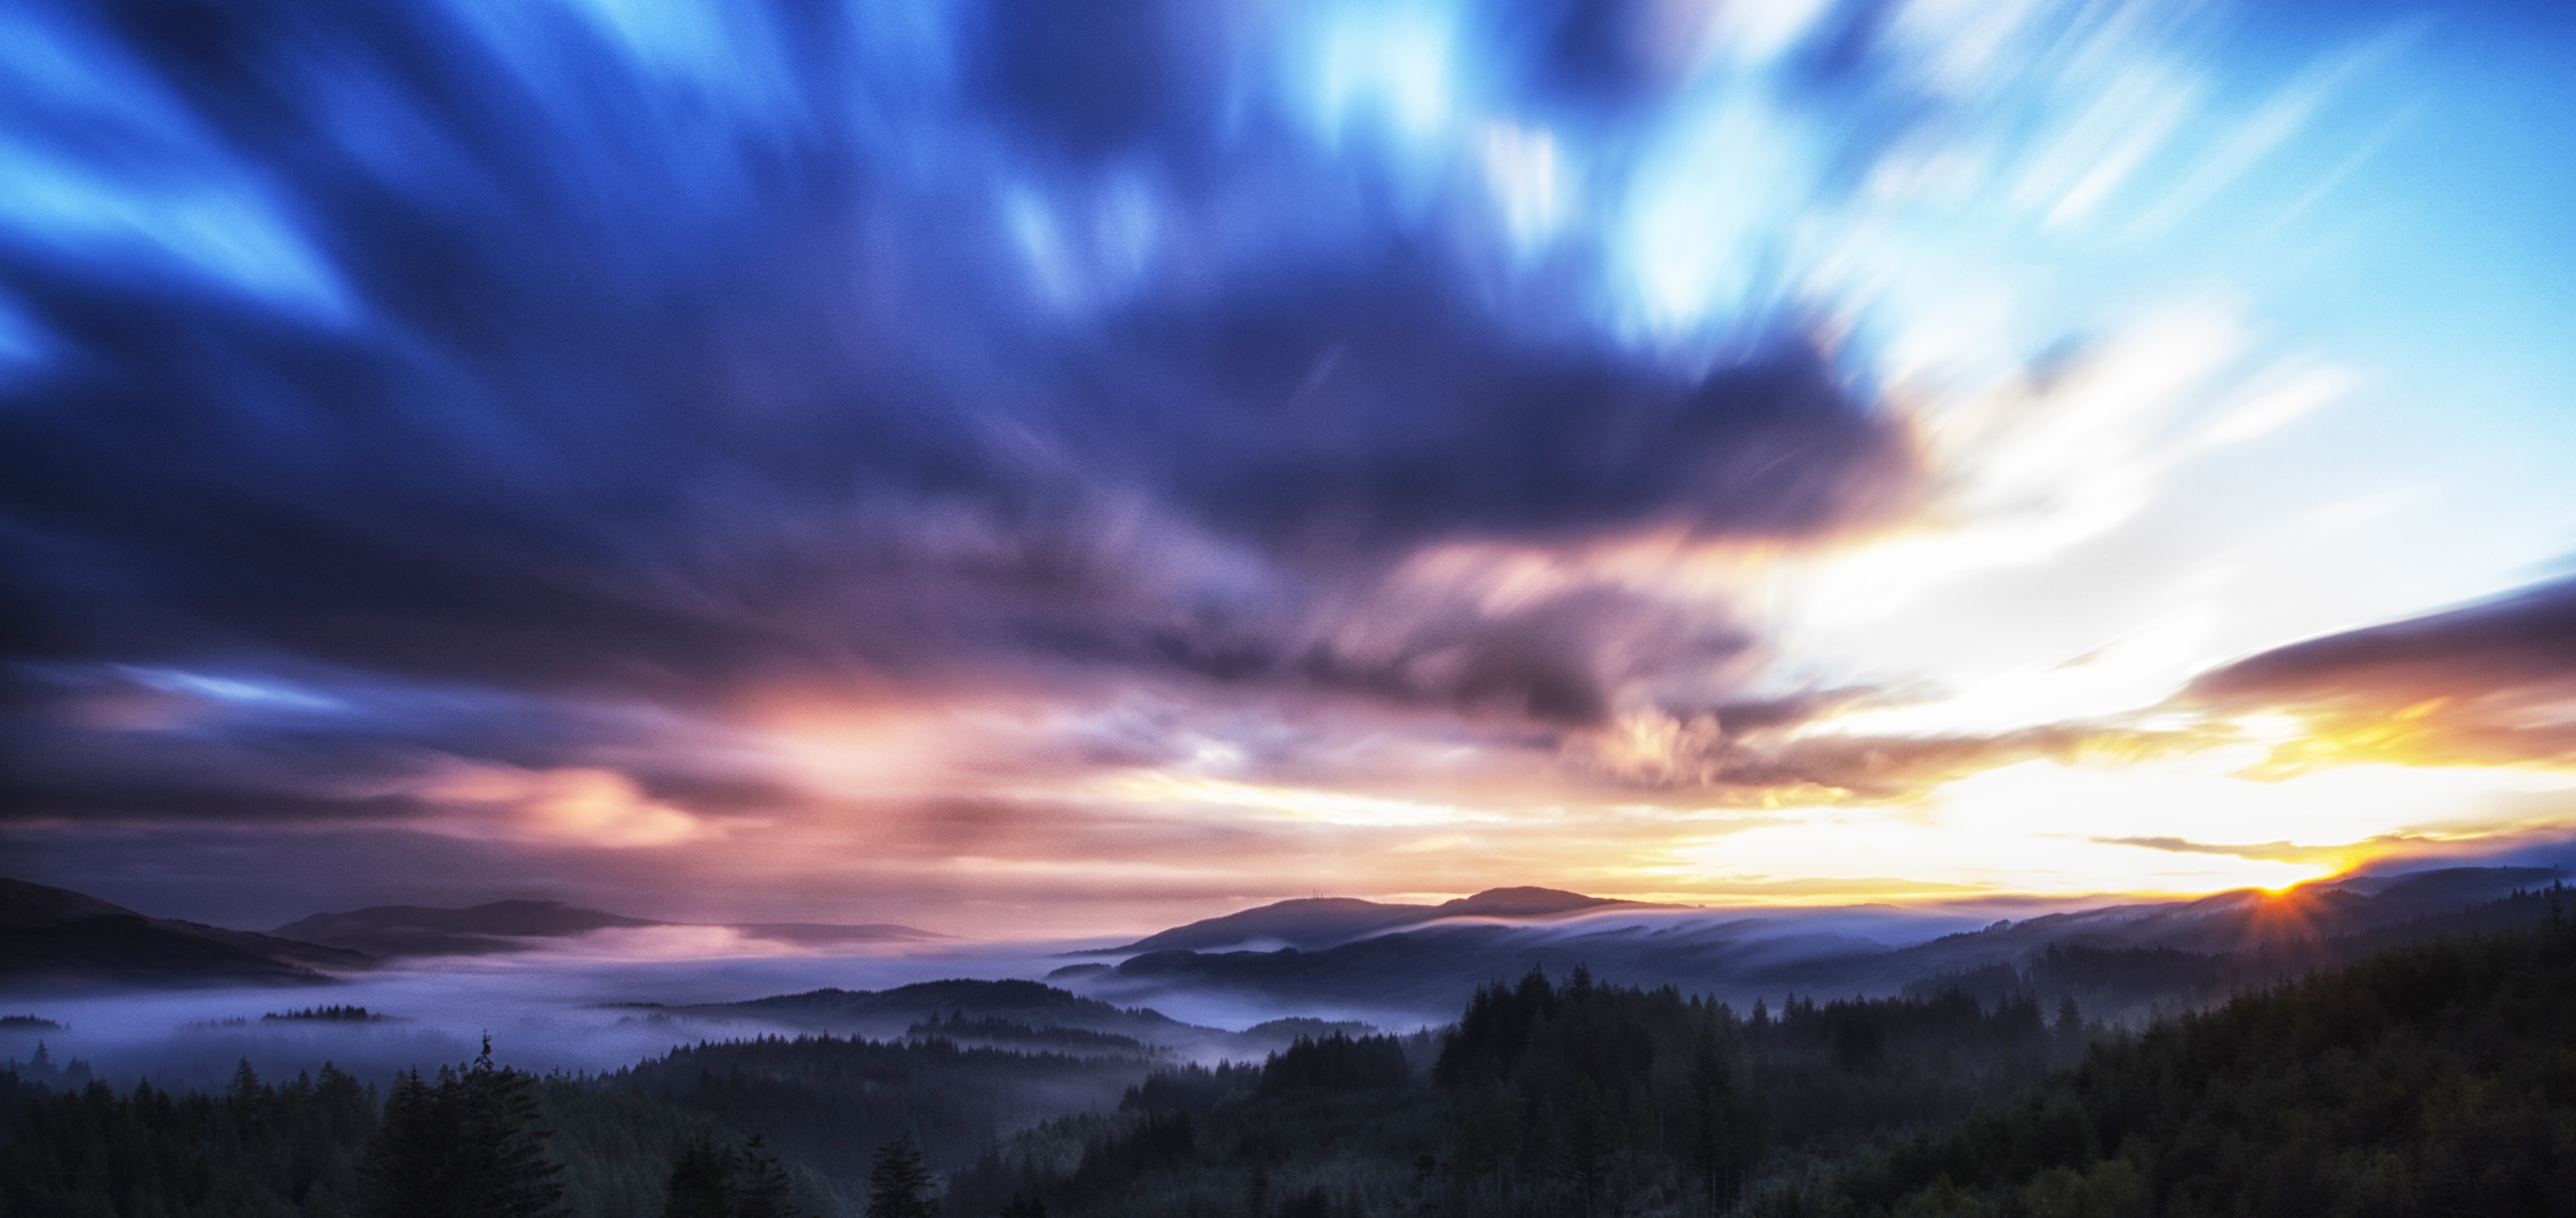
horizon, mountain, cloud, sky, sunrise, sunset, mist, sunlight, morning, dawn, atmosphere, dusk, evening, peaceful, autumn, scotland, sunbeams, temperatureinversion, trossachs, aberfoyle, afterglow, meteorological phenomenon, computer wallpaper